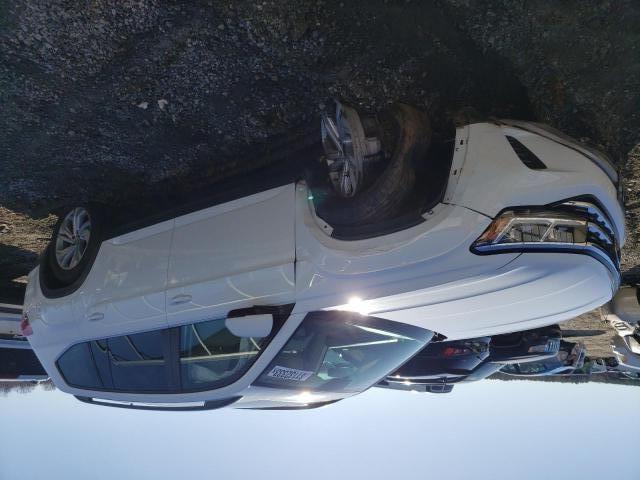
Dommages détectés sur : aile avant gauche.
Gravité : mineur